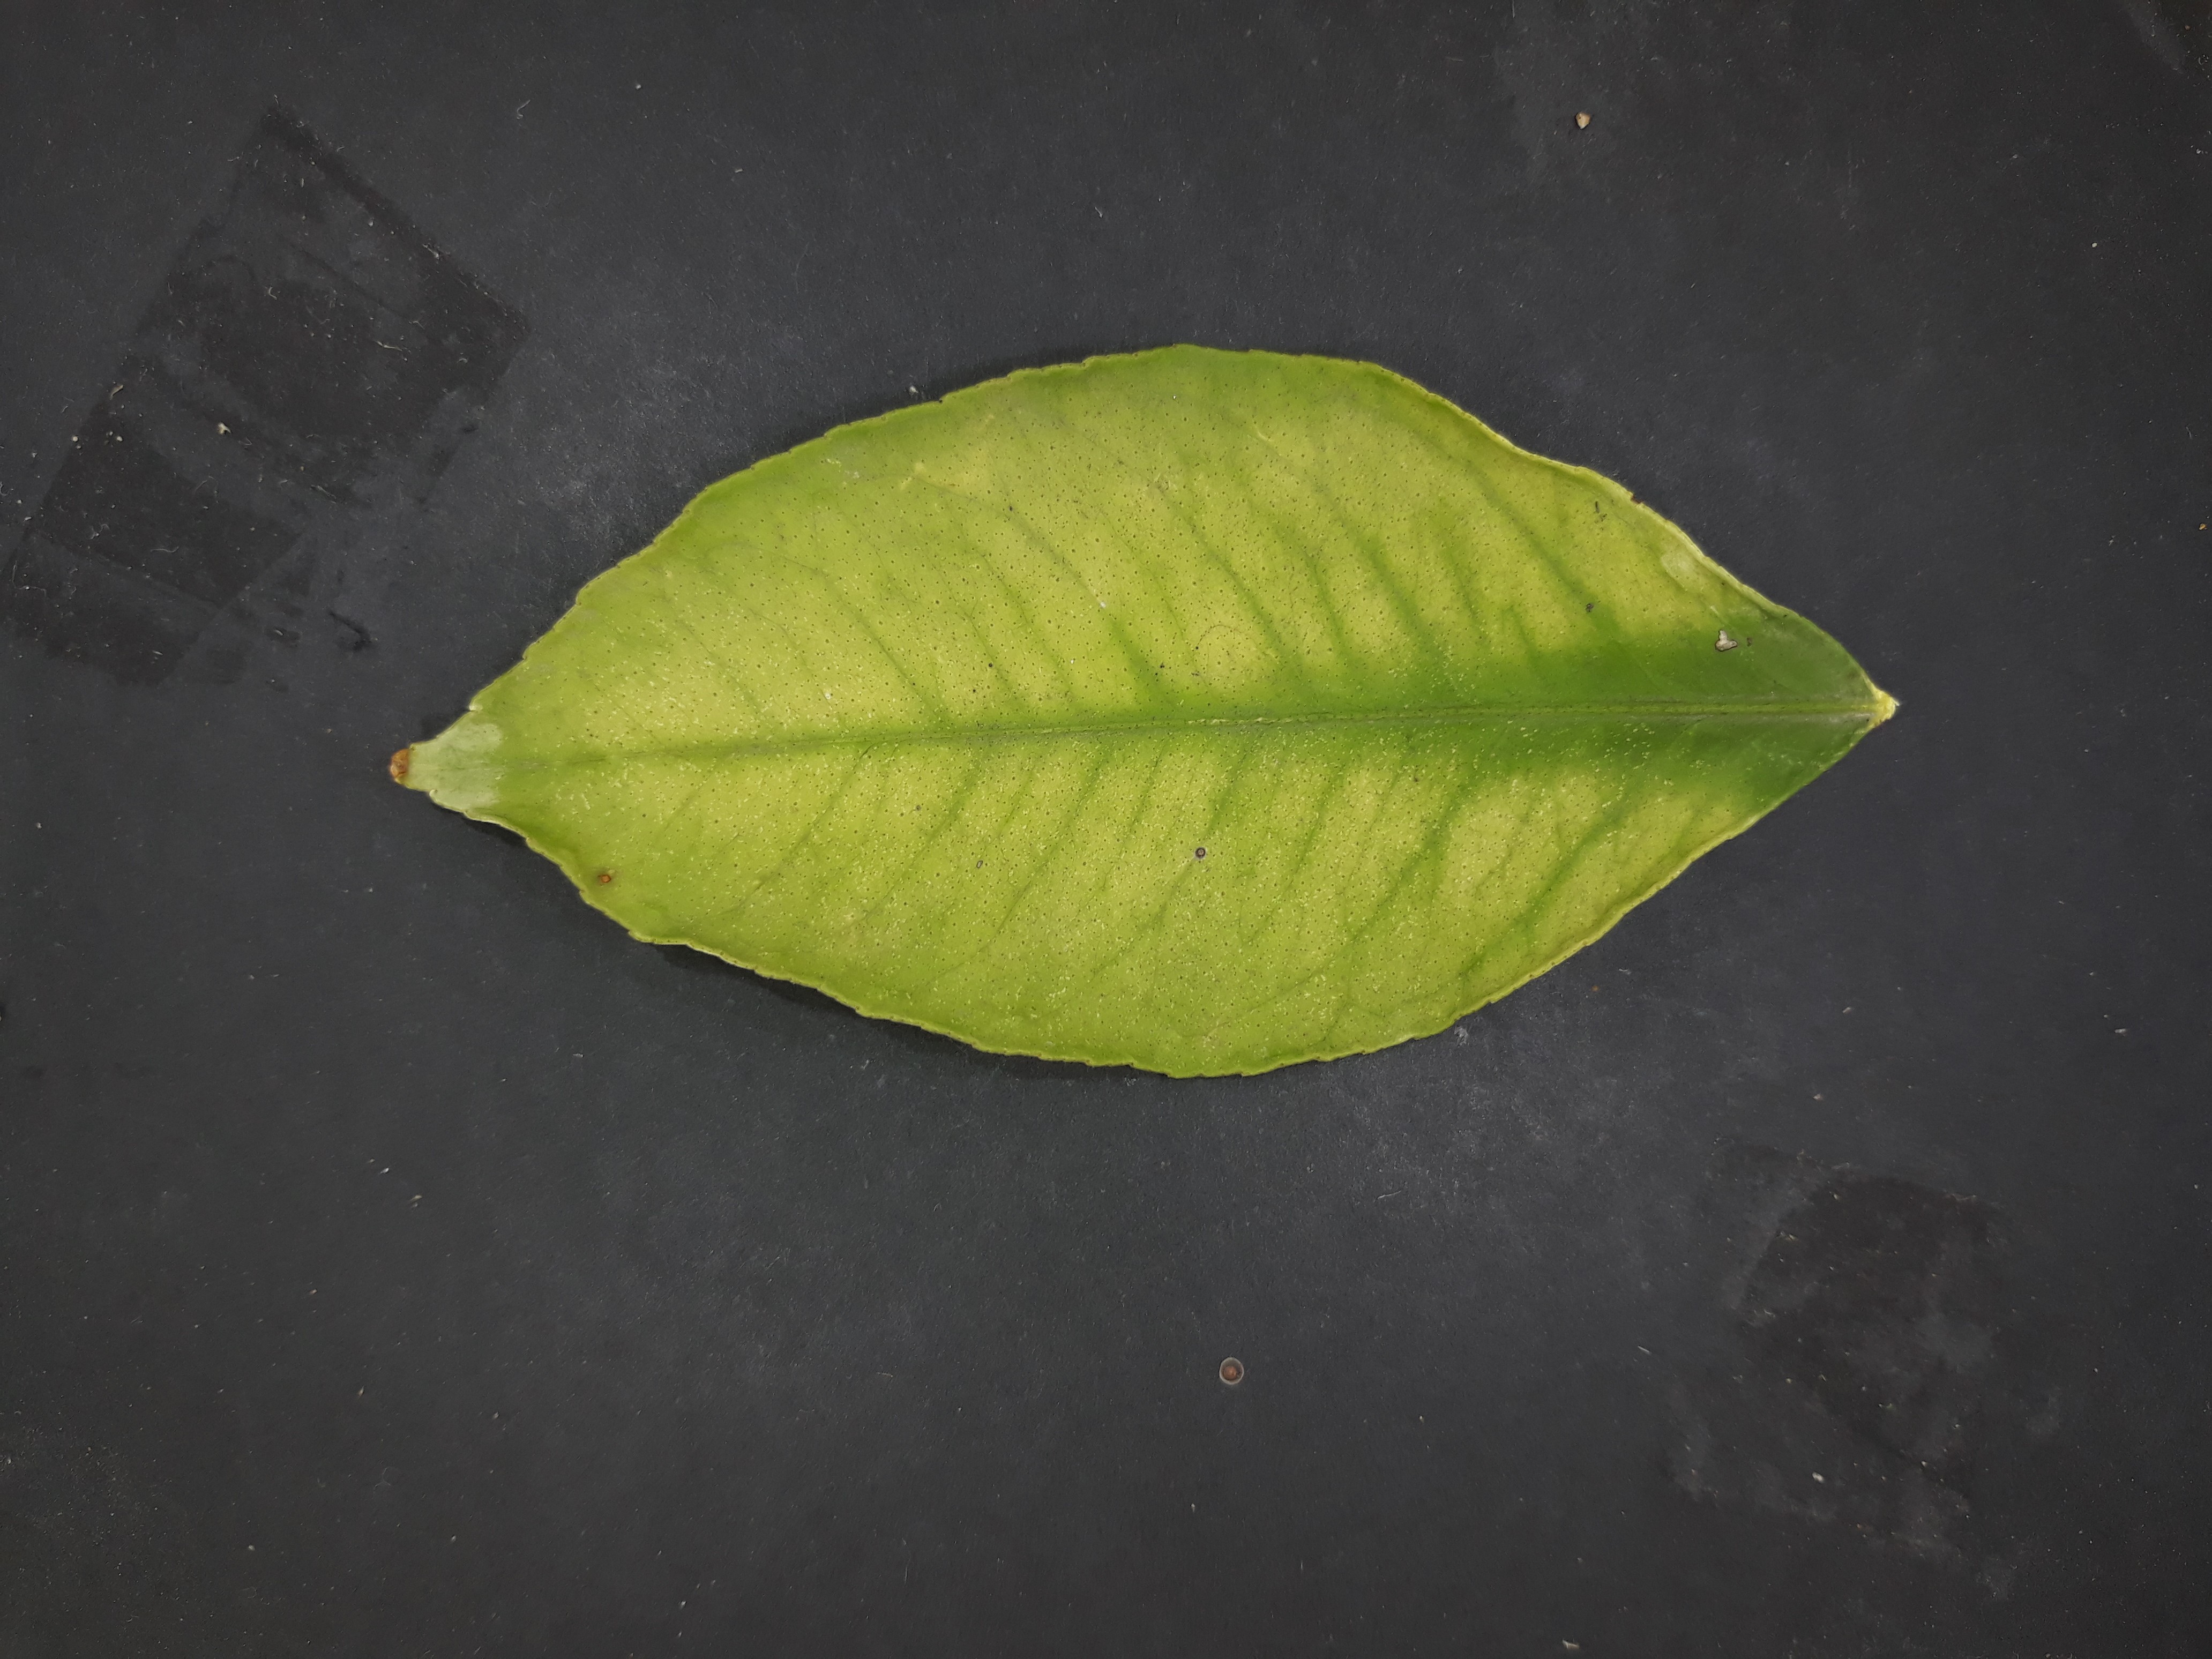
Label: Magnesium deficiency (Mg)